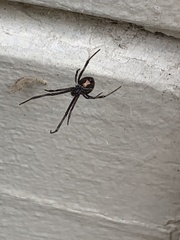
Species: Lactrodectus_hesperus